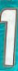
Number: 1